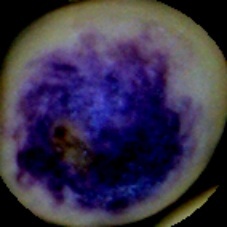
Label: Spotted